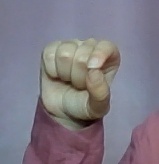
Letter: fa